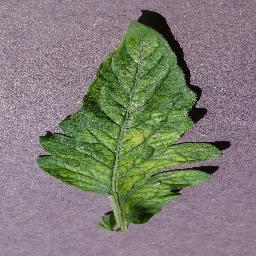
Label: Tomato___Tomato_mosaic_virus